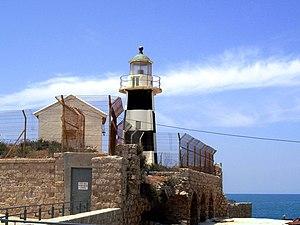
Le phare d'Acre est un phare actif situé dans le port d'Acre dans le District nord de l'État d'Israël, sur la côte méditerranéenne.